Yellow Line (Washington Metro)

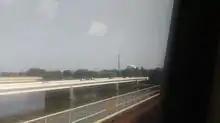
Crossing the Potomac River from Northern Virginia on the Yellow Line with the Washington Monument and Jefferson Memorial in the background

The southern terminus of the Yellow Line is adjacent to Kings Highway (Virginia State Route 241) in Fairfax County, Virginia. The line heads northeast on a bridge over Hunting Creek and the Capital Beltway to a station just south of Eisenhower Avenue, which serves several government office buildings, including the United States Patent and Trademark Office. The Yellow Line then merges with the Blue Line and follows the right-of-way of the RF&P Railroad through the City of Alexandria. The line enters a short tunnel under U.S. Route 1. After crossing a bridge over Four Mile Run, the line enters Arlington County on an elevated structure above the National Airport parking lots.